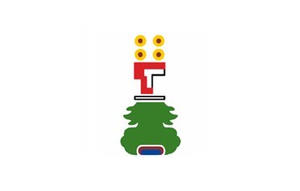
Naucalpan de Juárez est l'un de 125 municipios de l'État de Mexico au Mexique. C'est la municipalité la plus industrialisée de l'État, suivie de la capitale, Toluca. Elle est frontalière à l'est des délégations Miguel Hidalgo et Azcapotzalco, au sud de la municipalité de Huixquilucan, au nord de Tlalnepantla de Baz et d'Atizapán de Zaragoza et à l'ouest Jilotzingo.